Mato Grgić

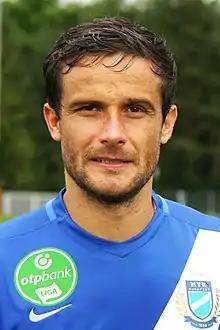
Grgić with MTK Budapest in 2016

Mato Grgić (born 27 September 1987) is a Bosnian-born Croatian football defender, who plays plays for NK Bratstvo Kunovec.